Mesnil-en-Ouche

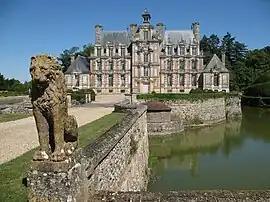
The château of Beaumesnil, in Mesnil-en-Ouche

Mesnil-en-Ouche (literally "Mesnil in Ouche") is a commune in the department of Eure, northern France. The municipality was established on 1 January 2016 by merger of the 16 former communes of Ajou, La Barre-en-Ouche, Beaumesnil (the seat), Bosc-Renoult-en-Ouche, Épinay, Gisay-la-Coudre, Gouttiéres, Granchain, Jonquerets-de-Livet, Landepéreuse, La Roussière, Saint-Aubin-des-Hayes, Saint-Aubin-le-Guichard, Sainte-Marguerite-en-Ouche, Saint-Pierre-du-Mesnil and Thevray.